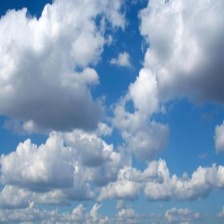
Cloud type: Stratus